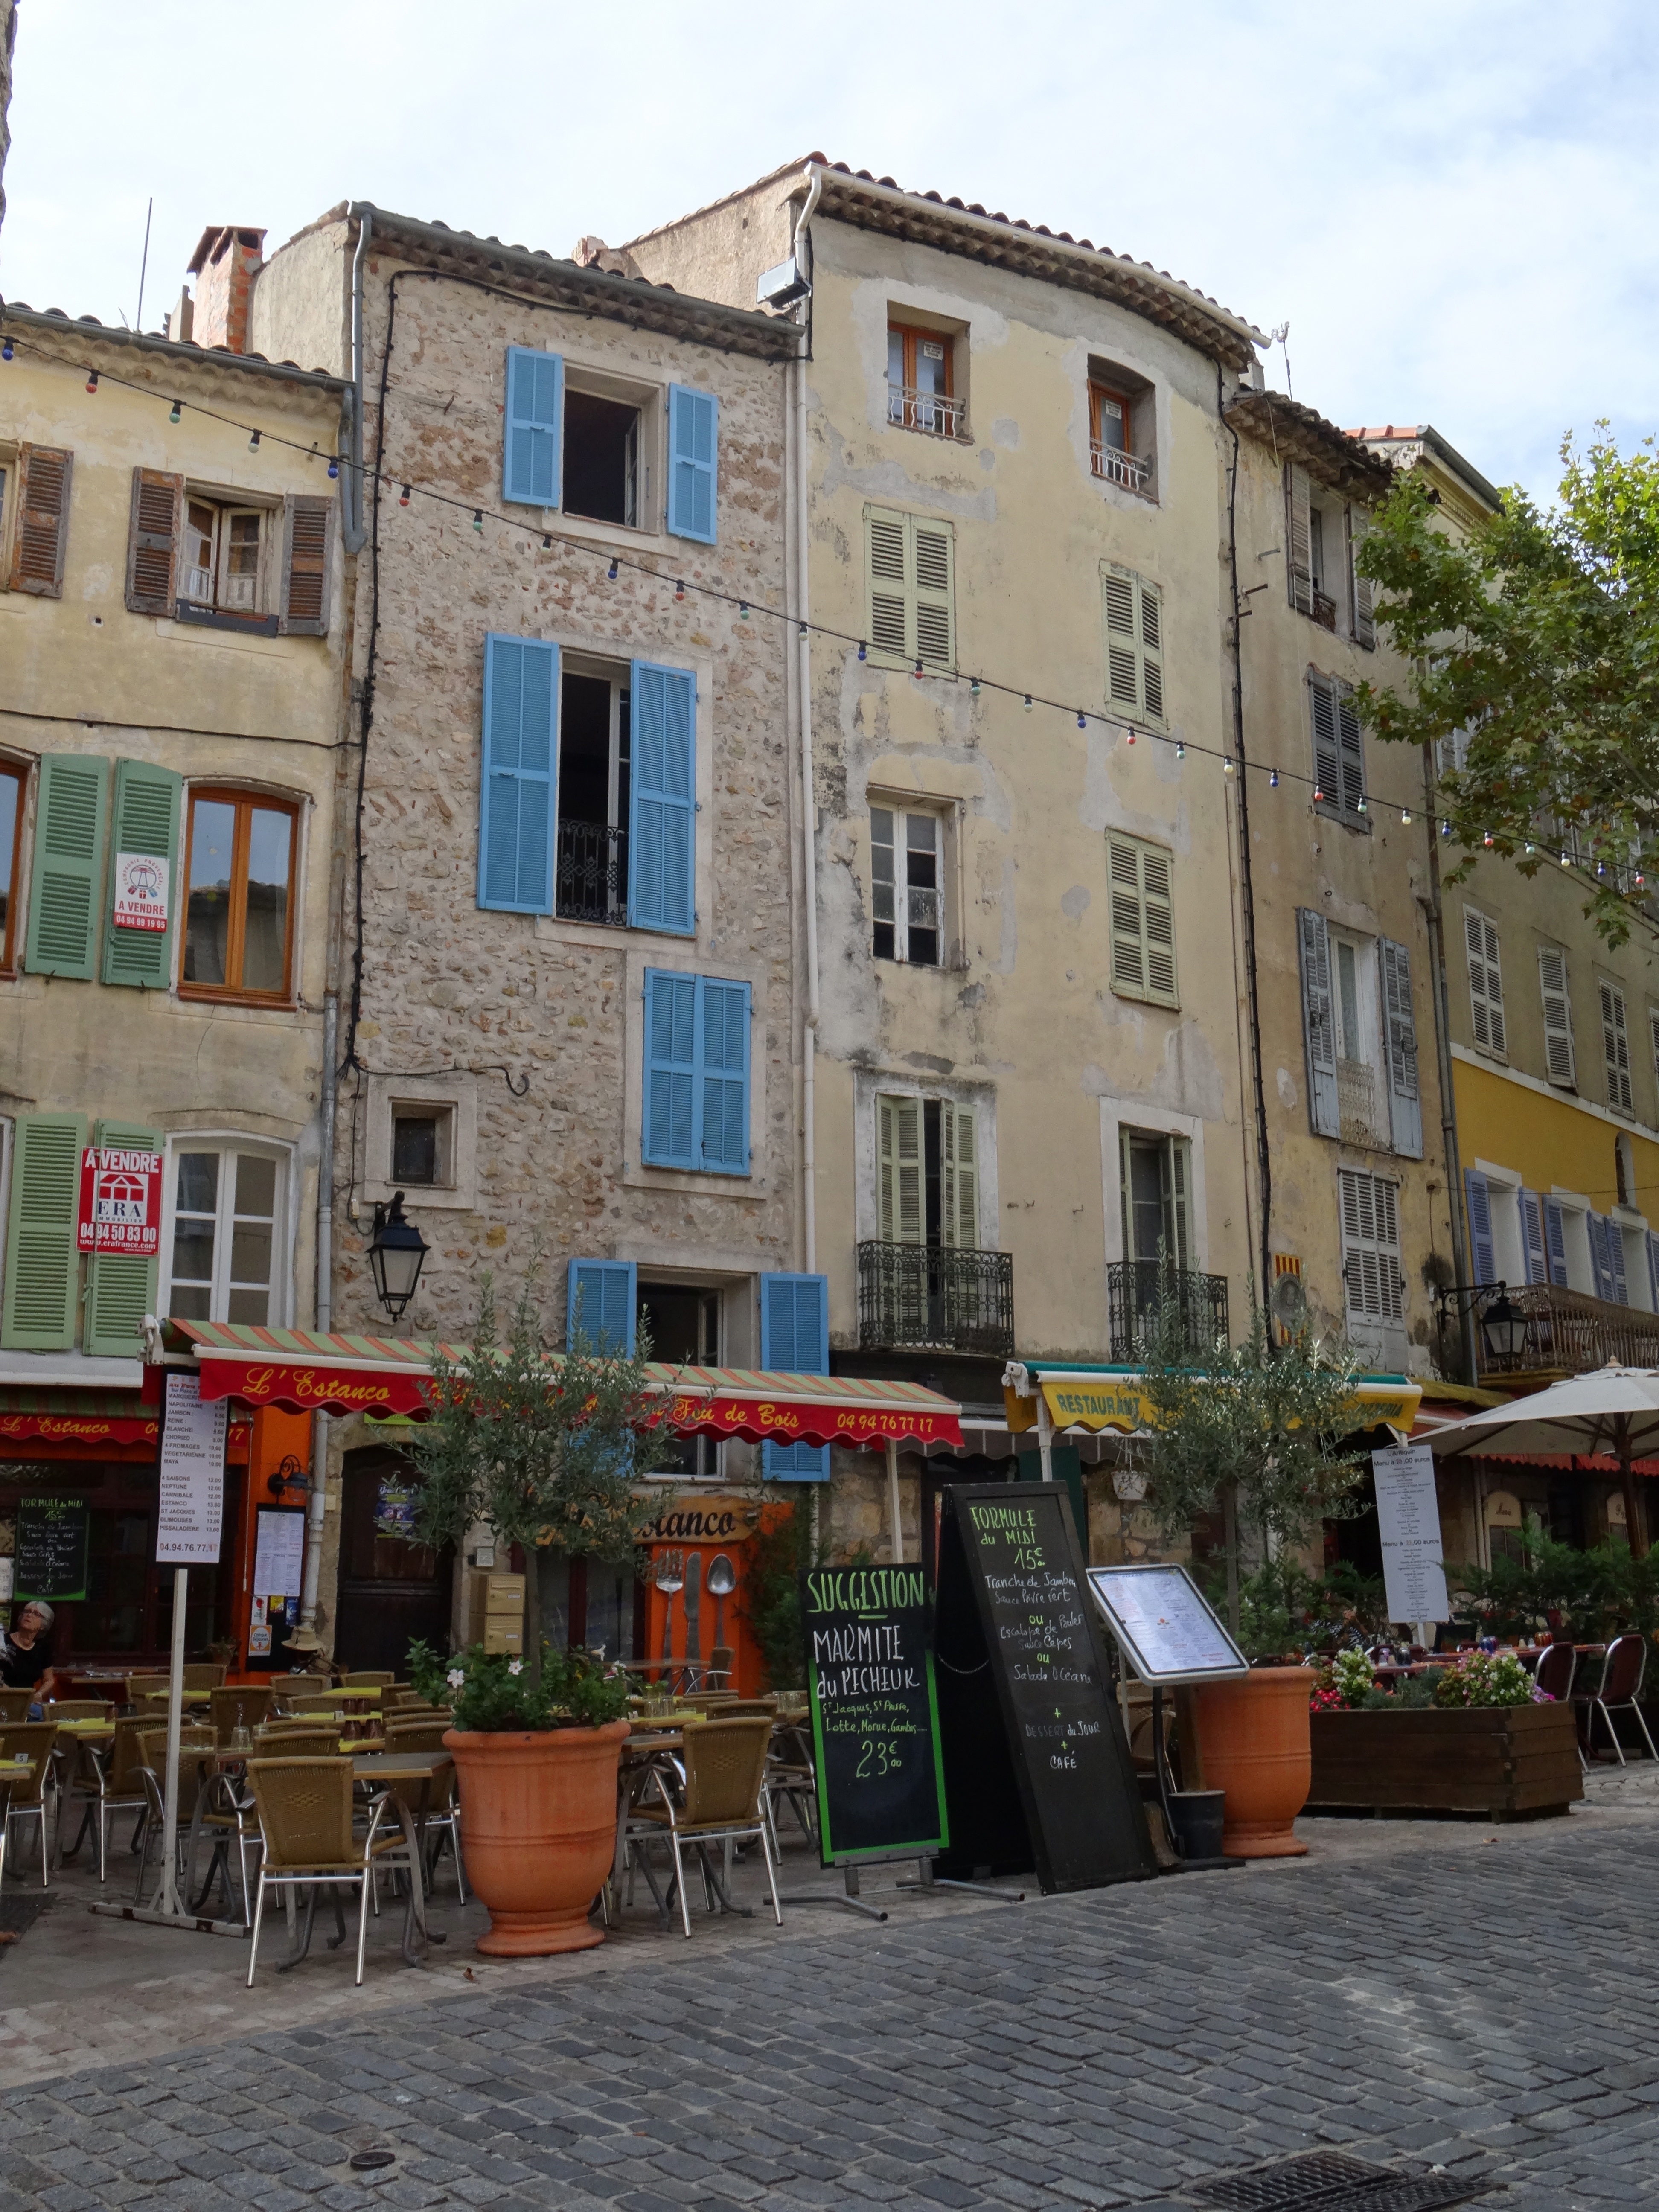
cafe, architecture, road, street, house, town, building, old, city, downtown, travel, village, france, europe, scenic, scenery, facade, waterway, french, shutters, provence, neighbourhood, urban area, residential area, bargemon, human settlement